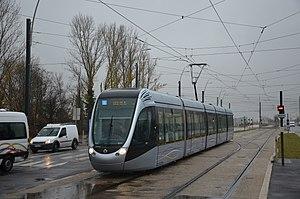
Alstom Citadis 302 n°5015 arrivant au terminus de la ligne T1 de Toulouse, Aéroconstellation.
La ligne T1 du tramway de Toulouse est la première ligne du nouveau réseau de tramway de l'agglomération toulousaine. Elle relie Toulouse à Beauzelle, via Blagnac.